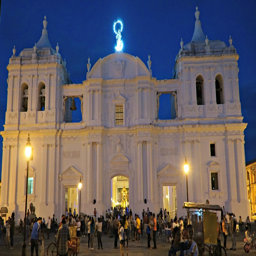
person in a city in the evening .